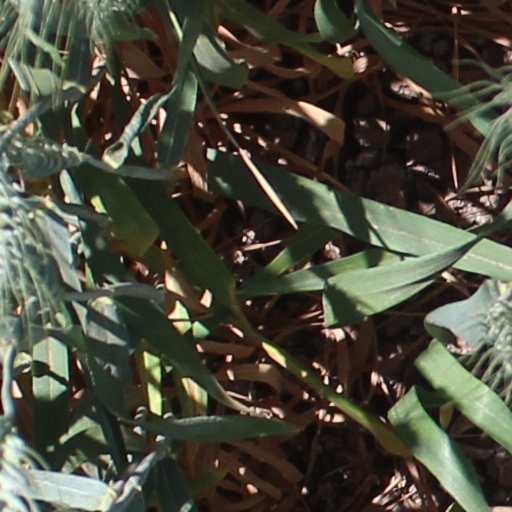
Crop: wheat